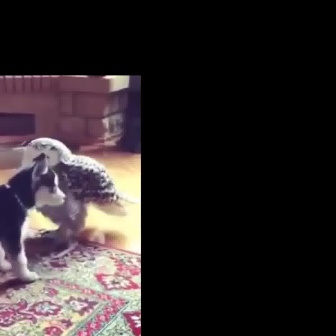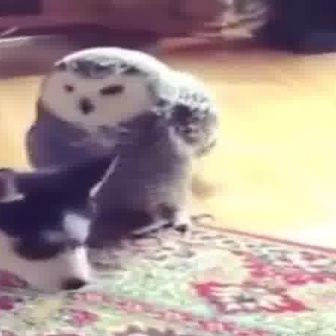
  Please identify the target specified by the bounding box [19,137,138,257] in the first image and locate it in the second image. Return the coordinates in [x_min,y_min,x_max,y_max] format.
Answer: [24,44,221,241]